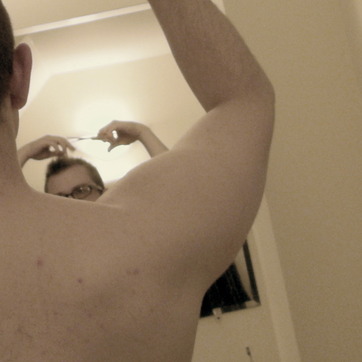
Material: skin